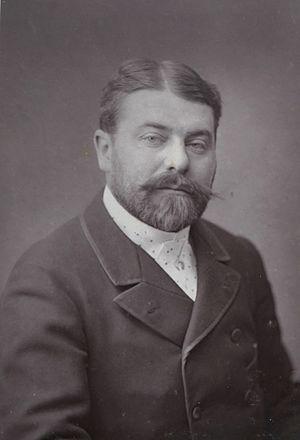
Maurice Poirson, est un peintre français de style académique.